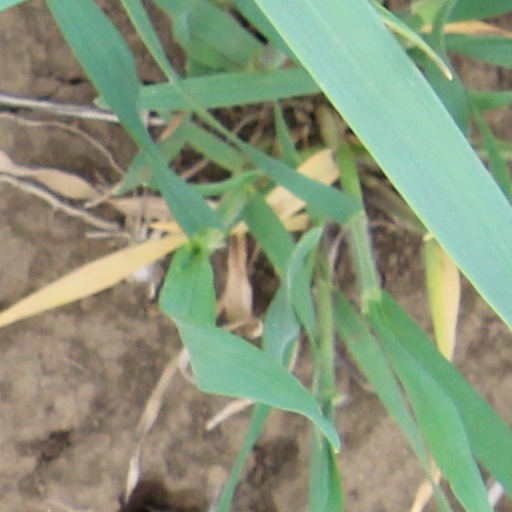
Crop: wheat